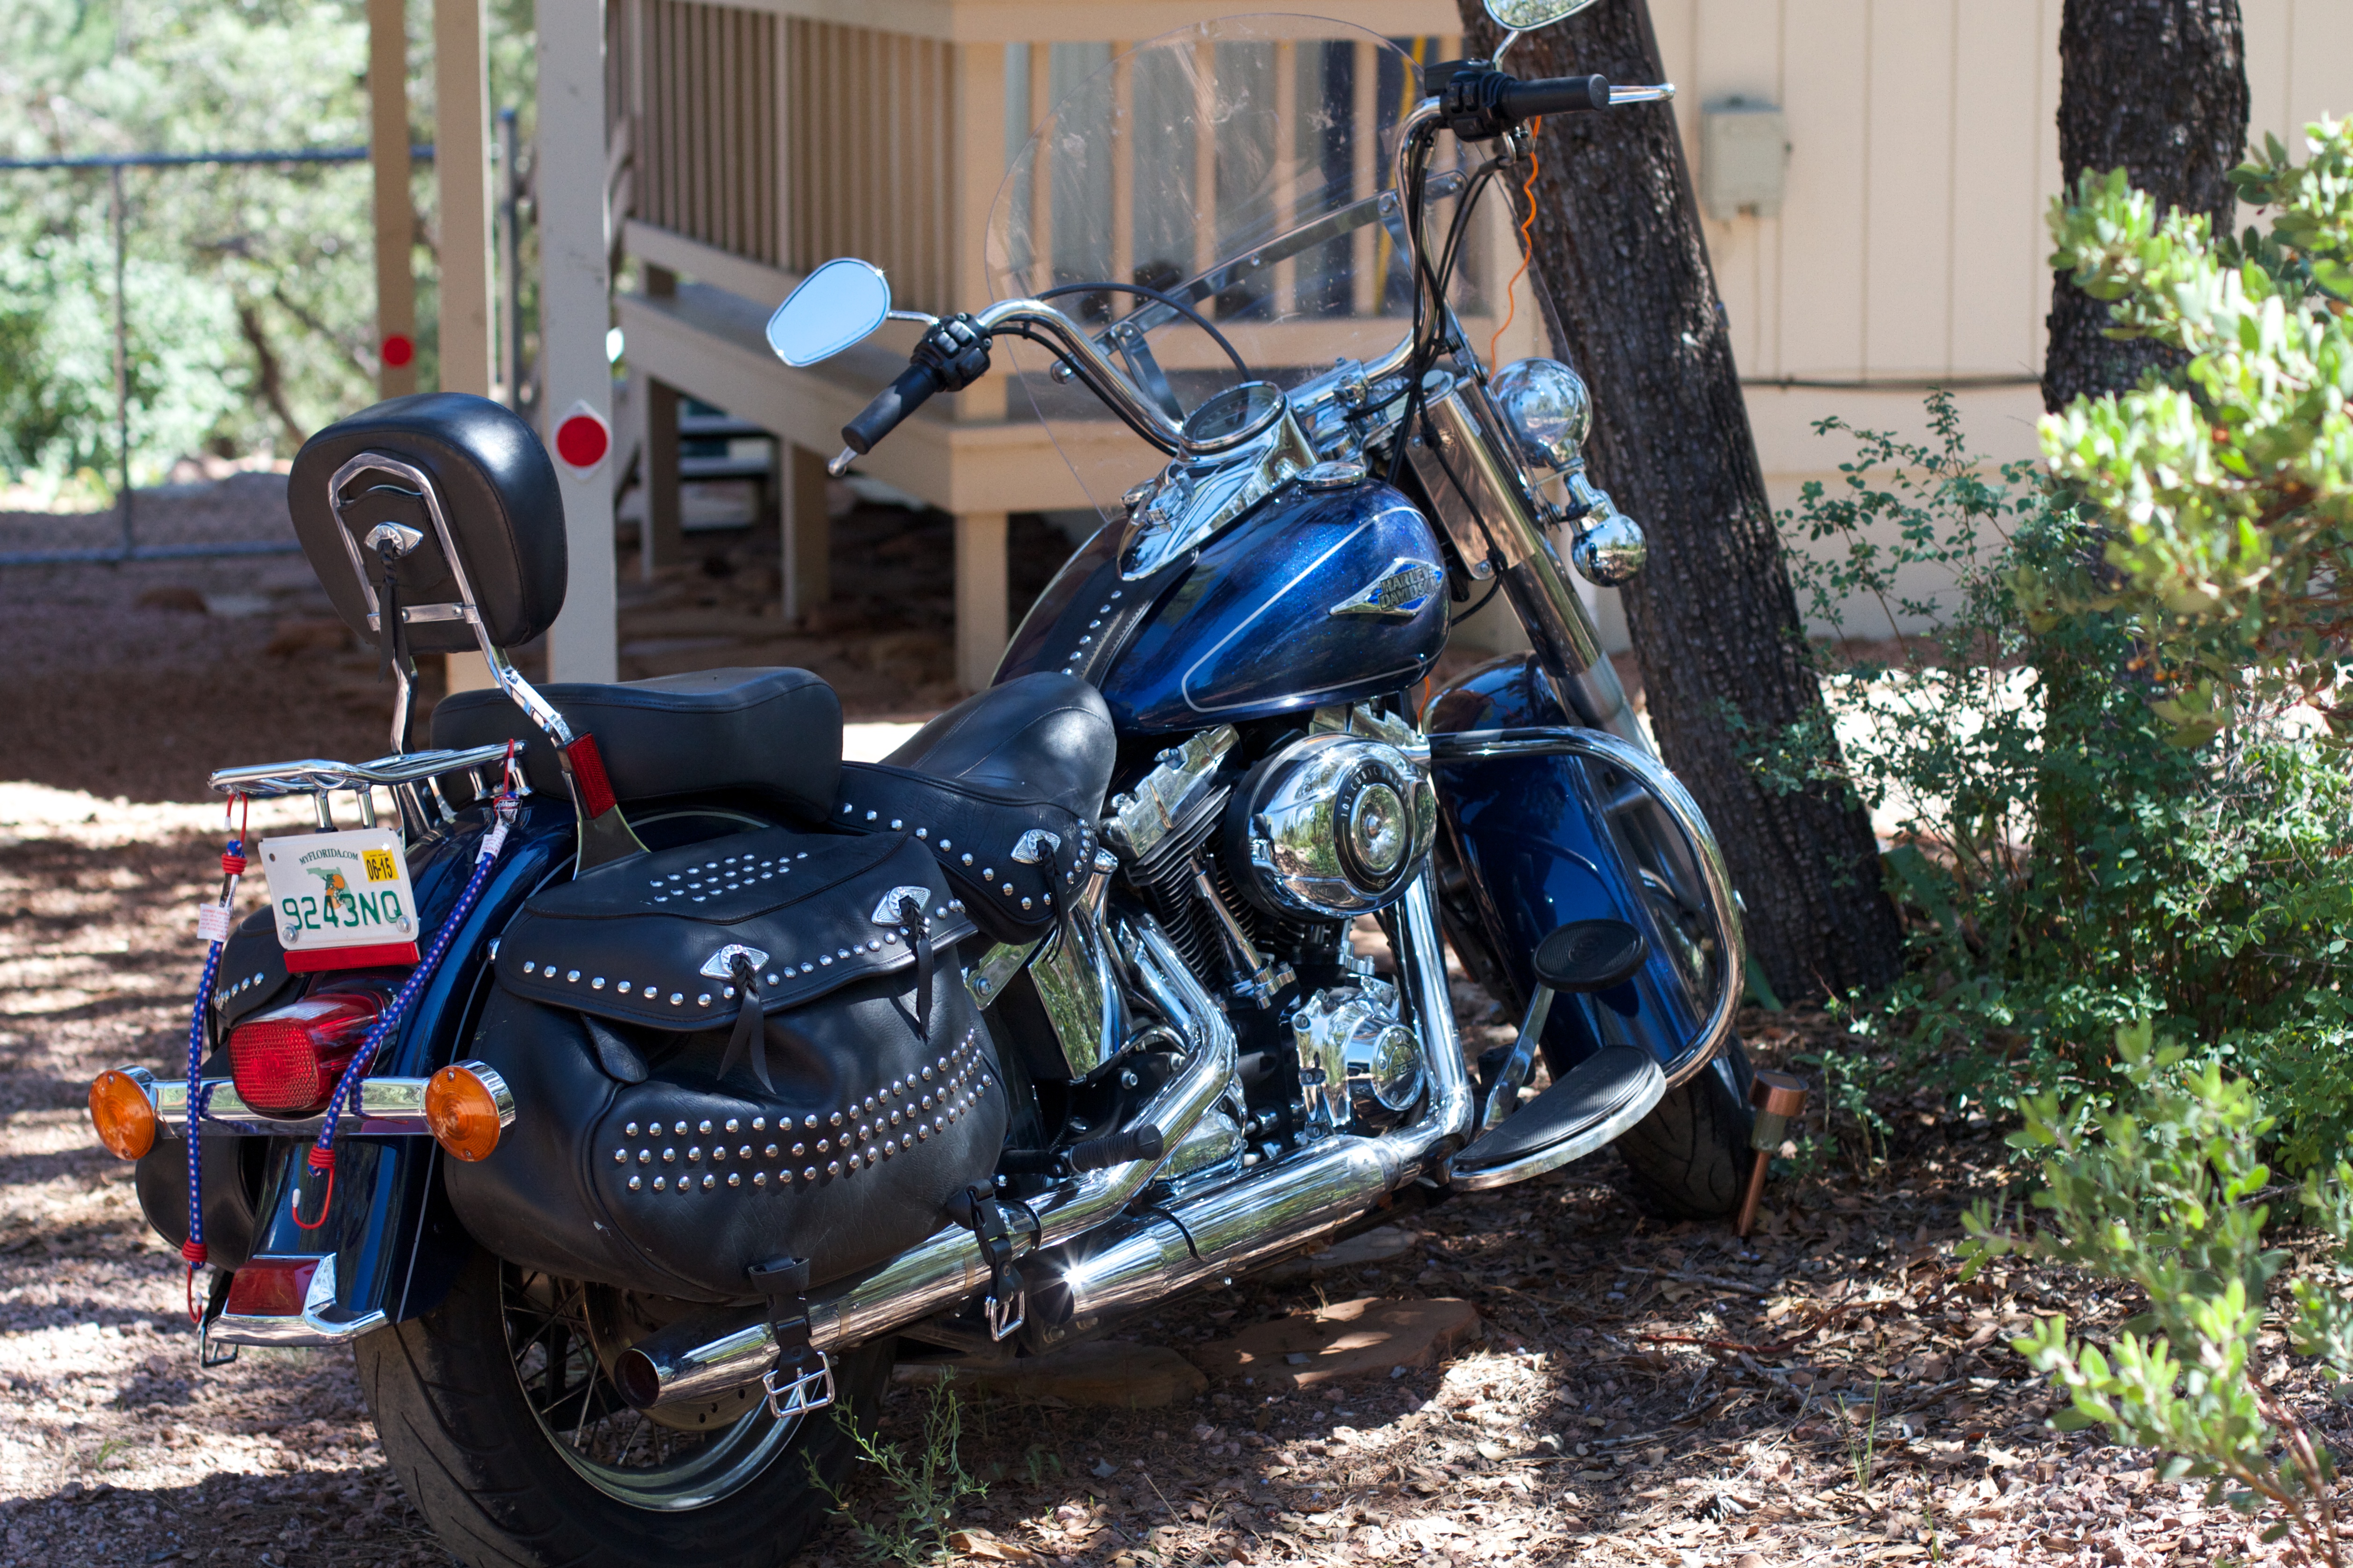
vehicle, motorcycle, chopper, cruiser, motorcycling, land vehicle